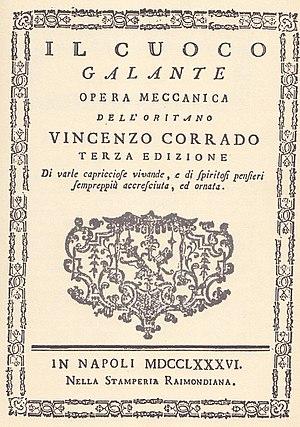
Vincenzo Corrado, né à Oria, le 18 janvier 1736, mort à Naples, le 11 novembre 1836, est un cuisinier, philosophe et lettré italien.